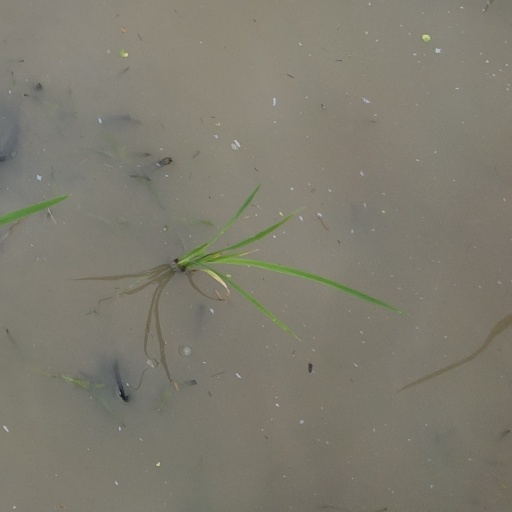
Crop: rice